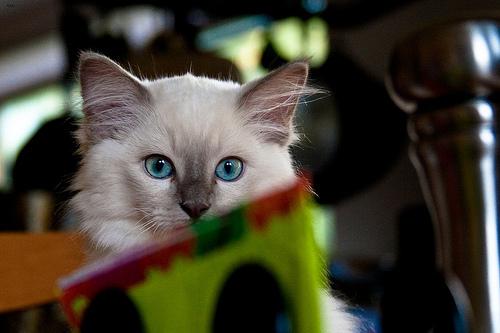
Breed: Ragdoll